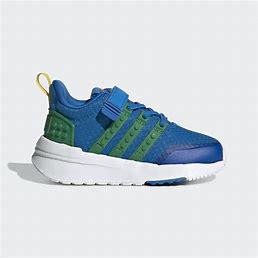
Brand: Adidas
Model: Racer Tr X Lego